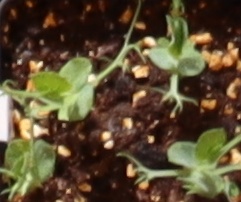
Label: Field Pea